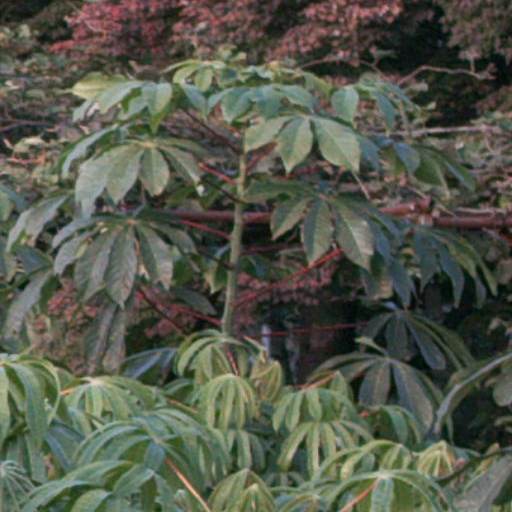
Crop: cassava